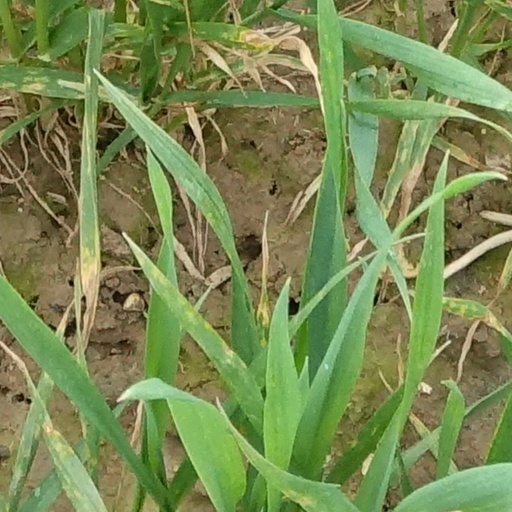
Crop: wheat